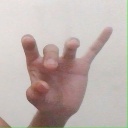
अक्षर: ओ